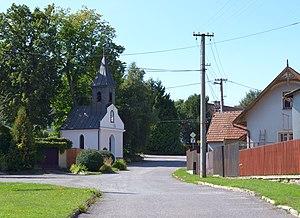
Radenice est une commune du district de Žďár nad Sázavou, dans la région de Vysočina, en République tchèque. Sa population s'élevait à 164 habitants en 2019.